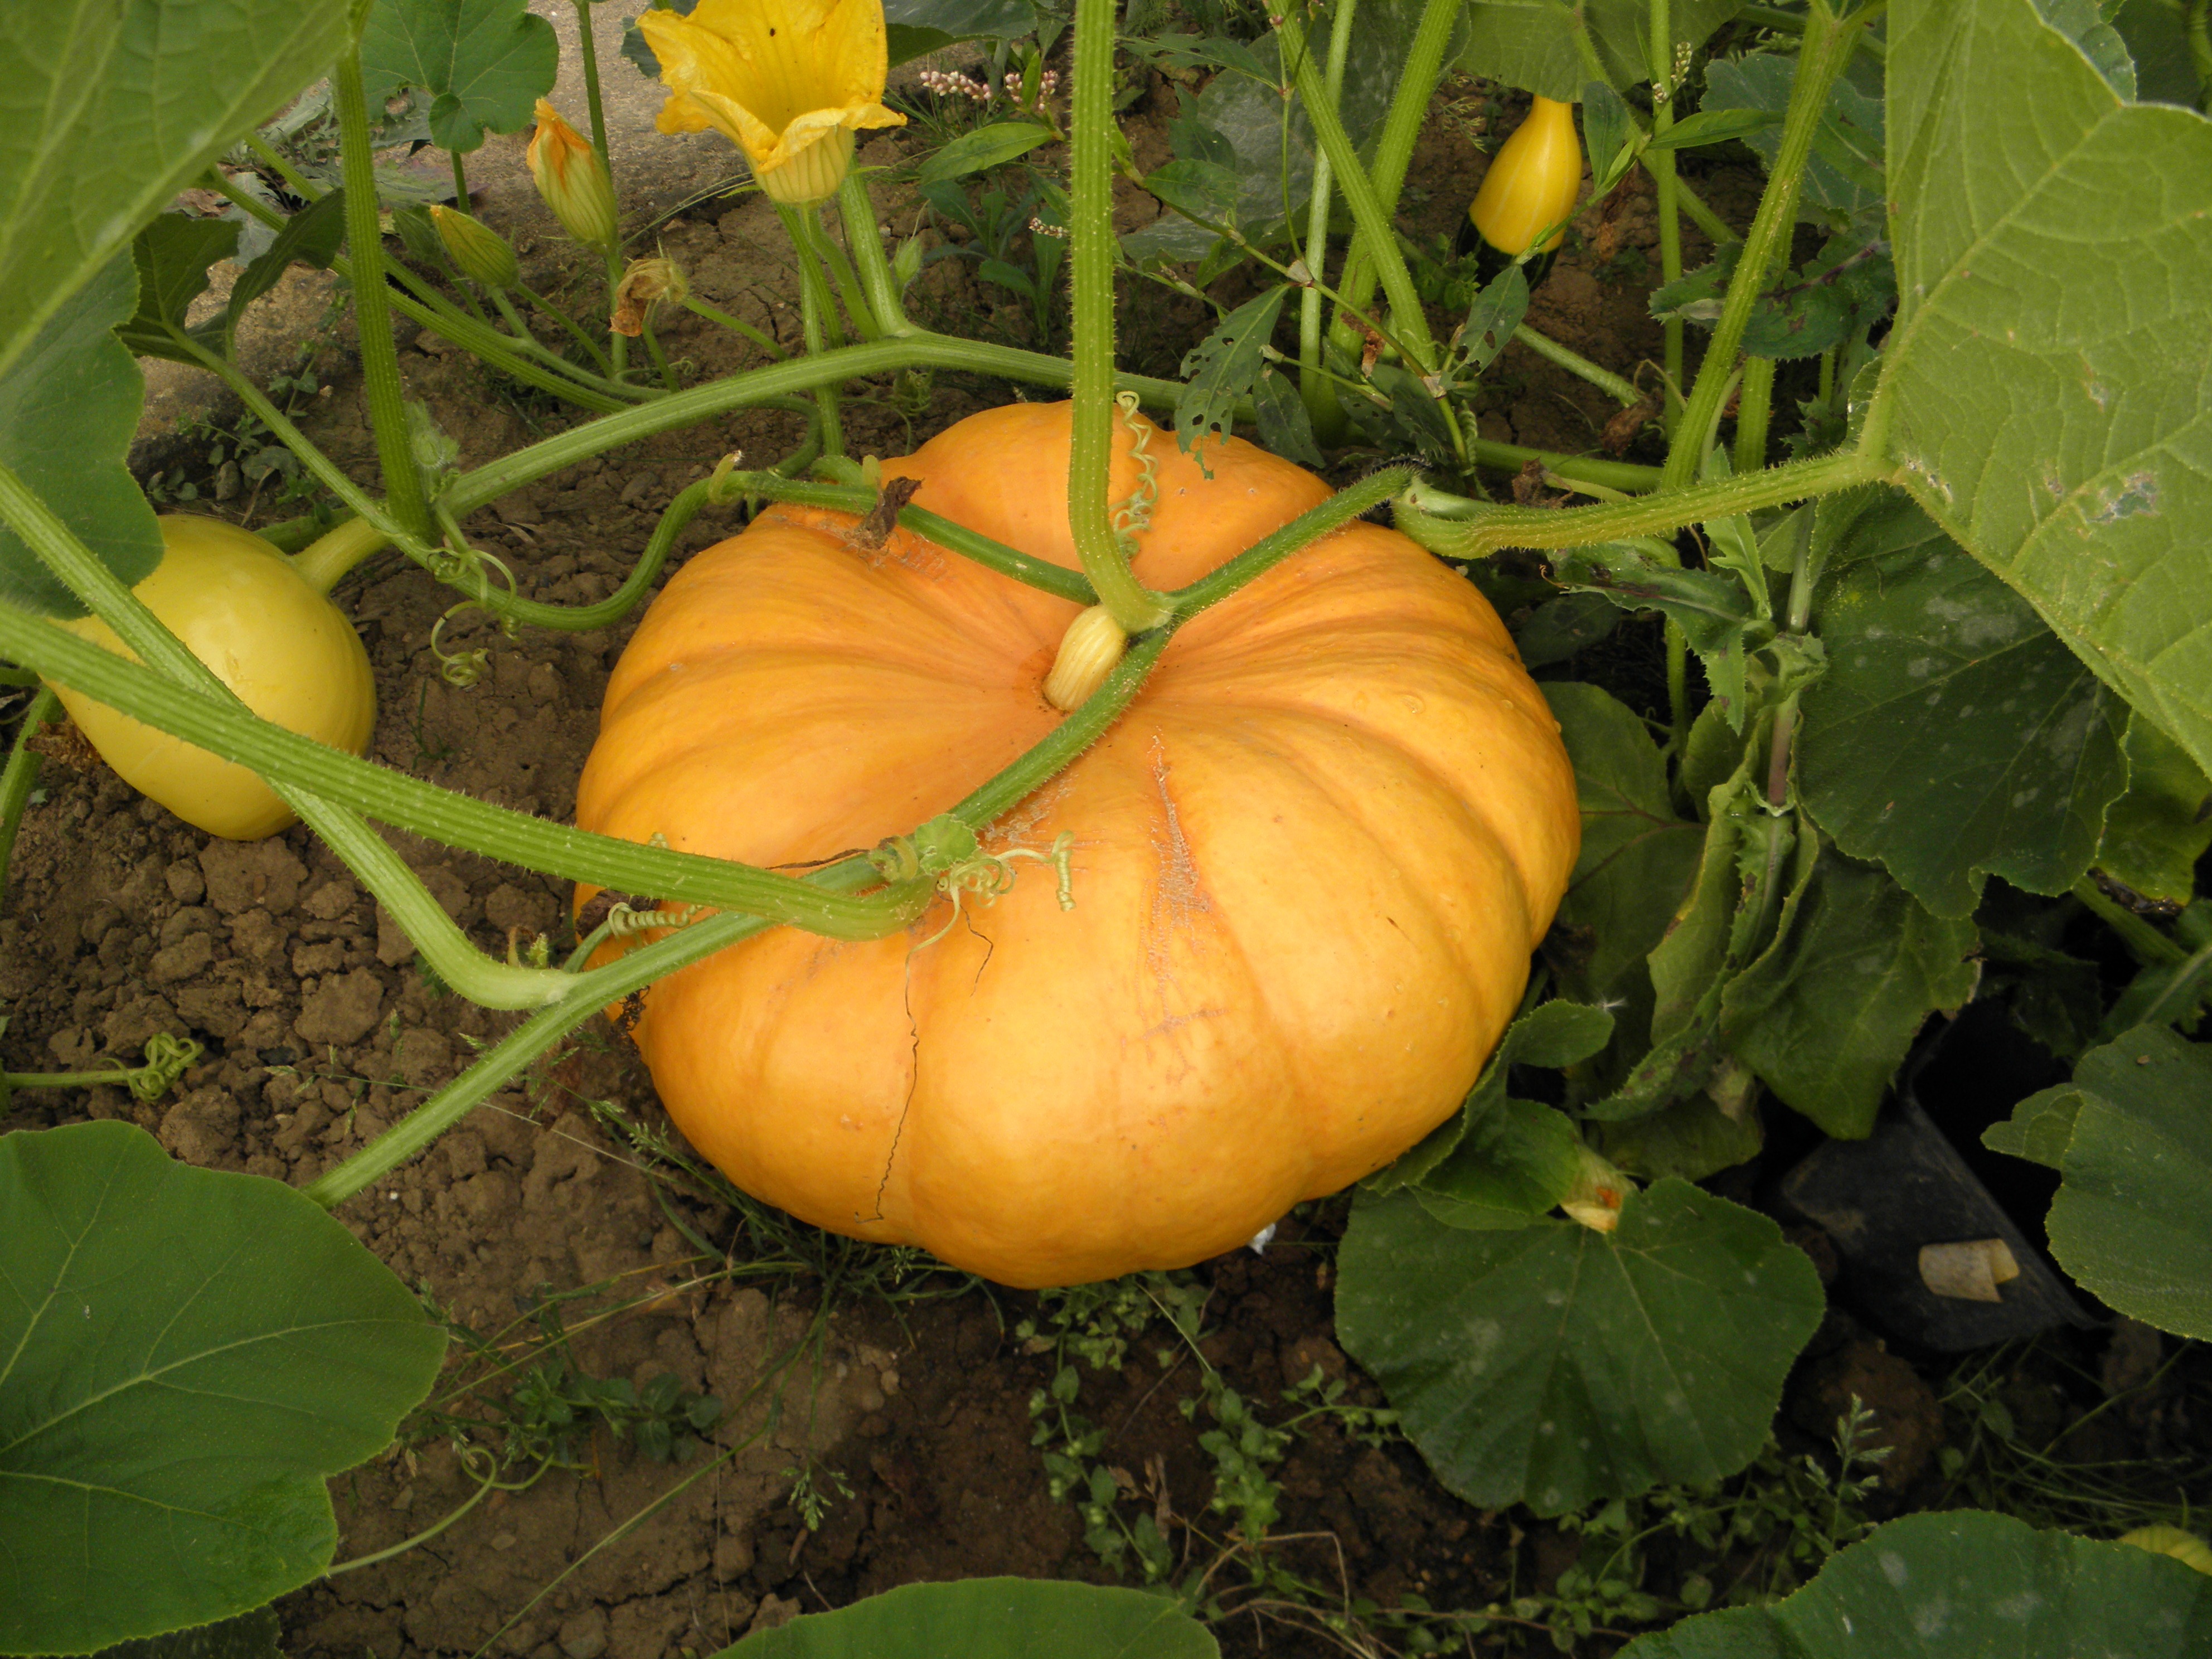
plant, flower, orange, food, produce, vegetable, pumpkin, garden, healthy, cook, gourd, vegetables, calabaza, cucurbita, flowering plant, allotment, winter squash, land plant, cucumber gourd and melon family